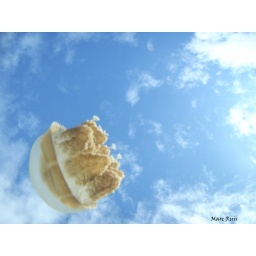
Jelly fish shot from below with the sky as background.